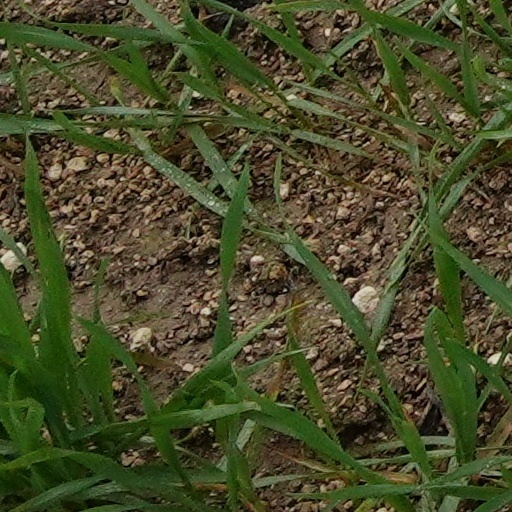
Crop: wheat